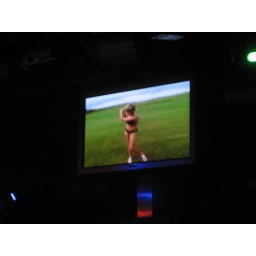
They like watching naked white girls in bars in China. This one's playing golf so that's kind of cool.